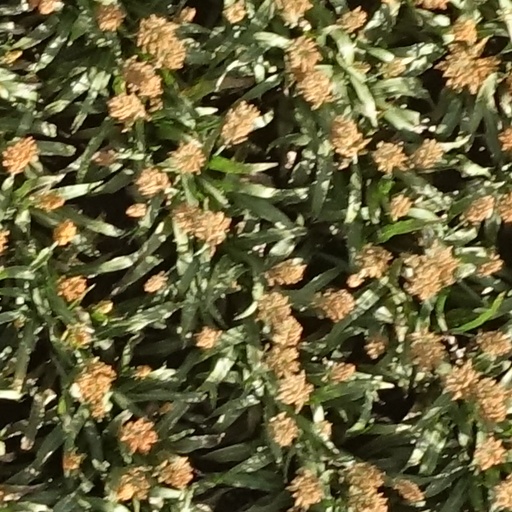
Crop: sorghum